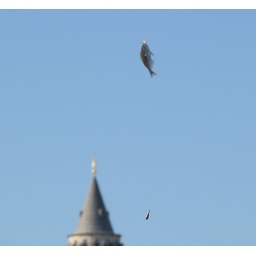
A fish with the top of the Galata tower in the background. Picture taken in Istanbul 2008.